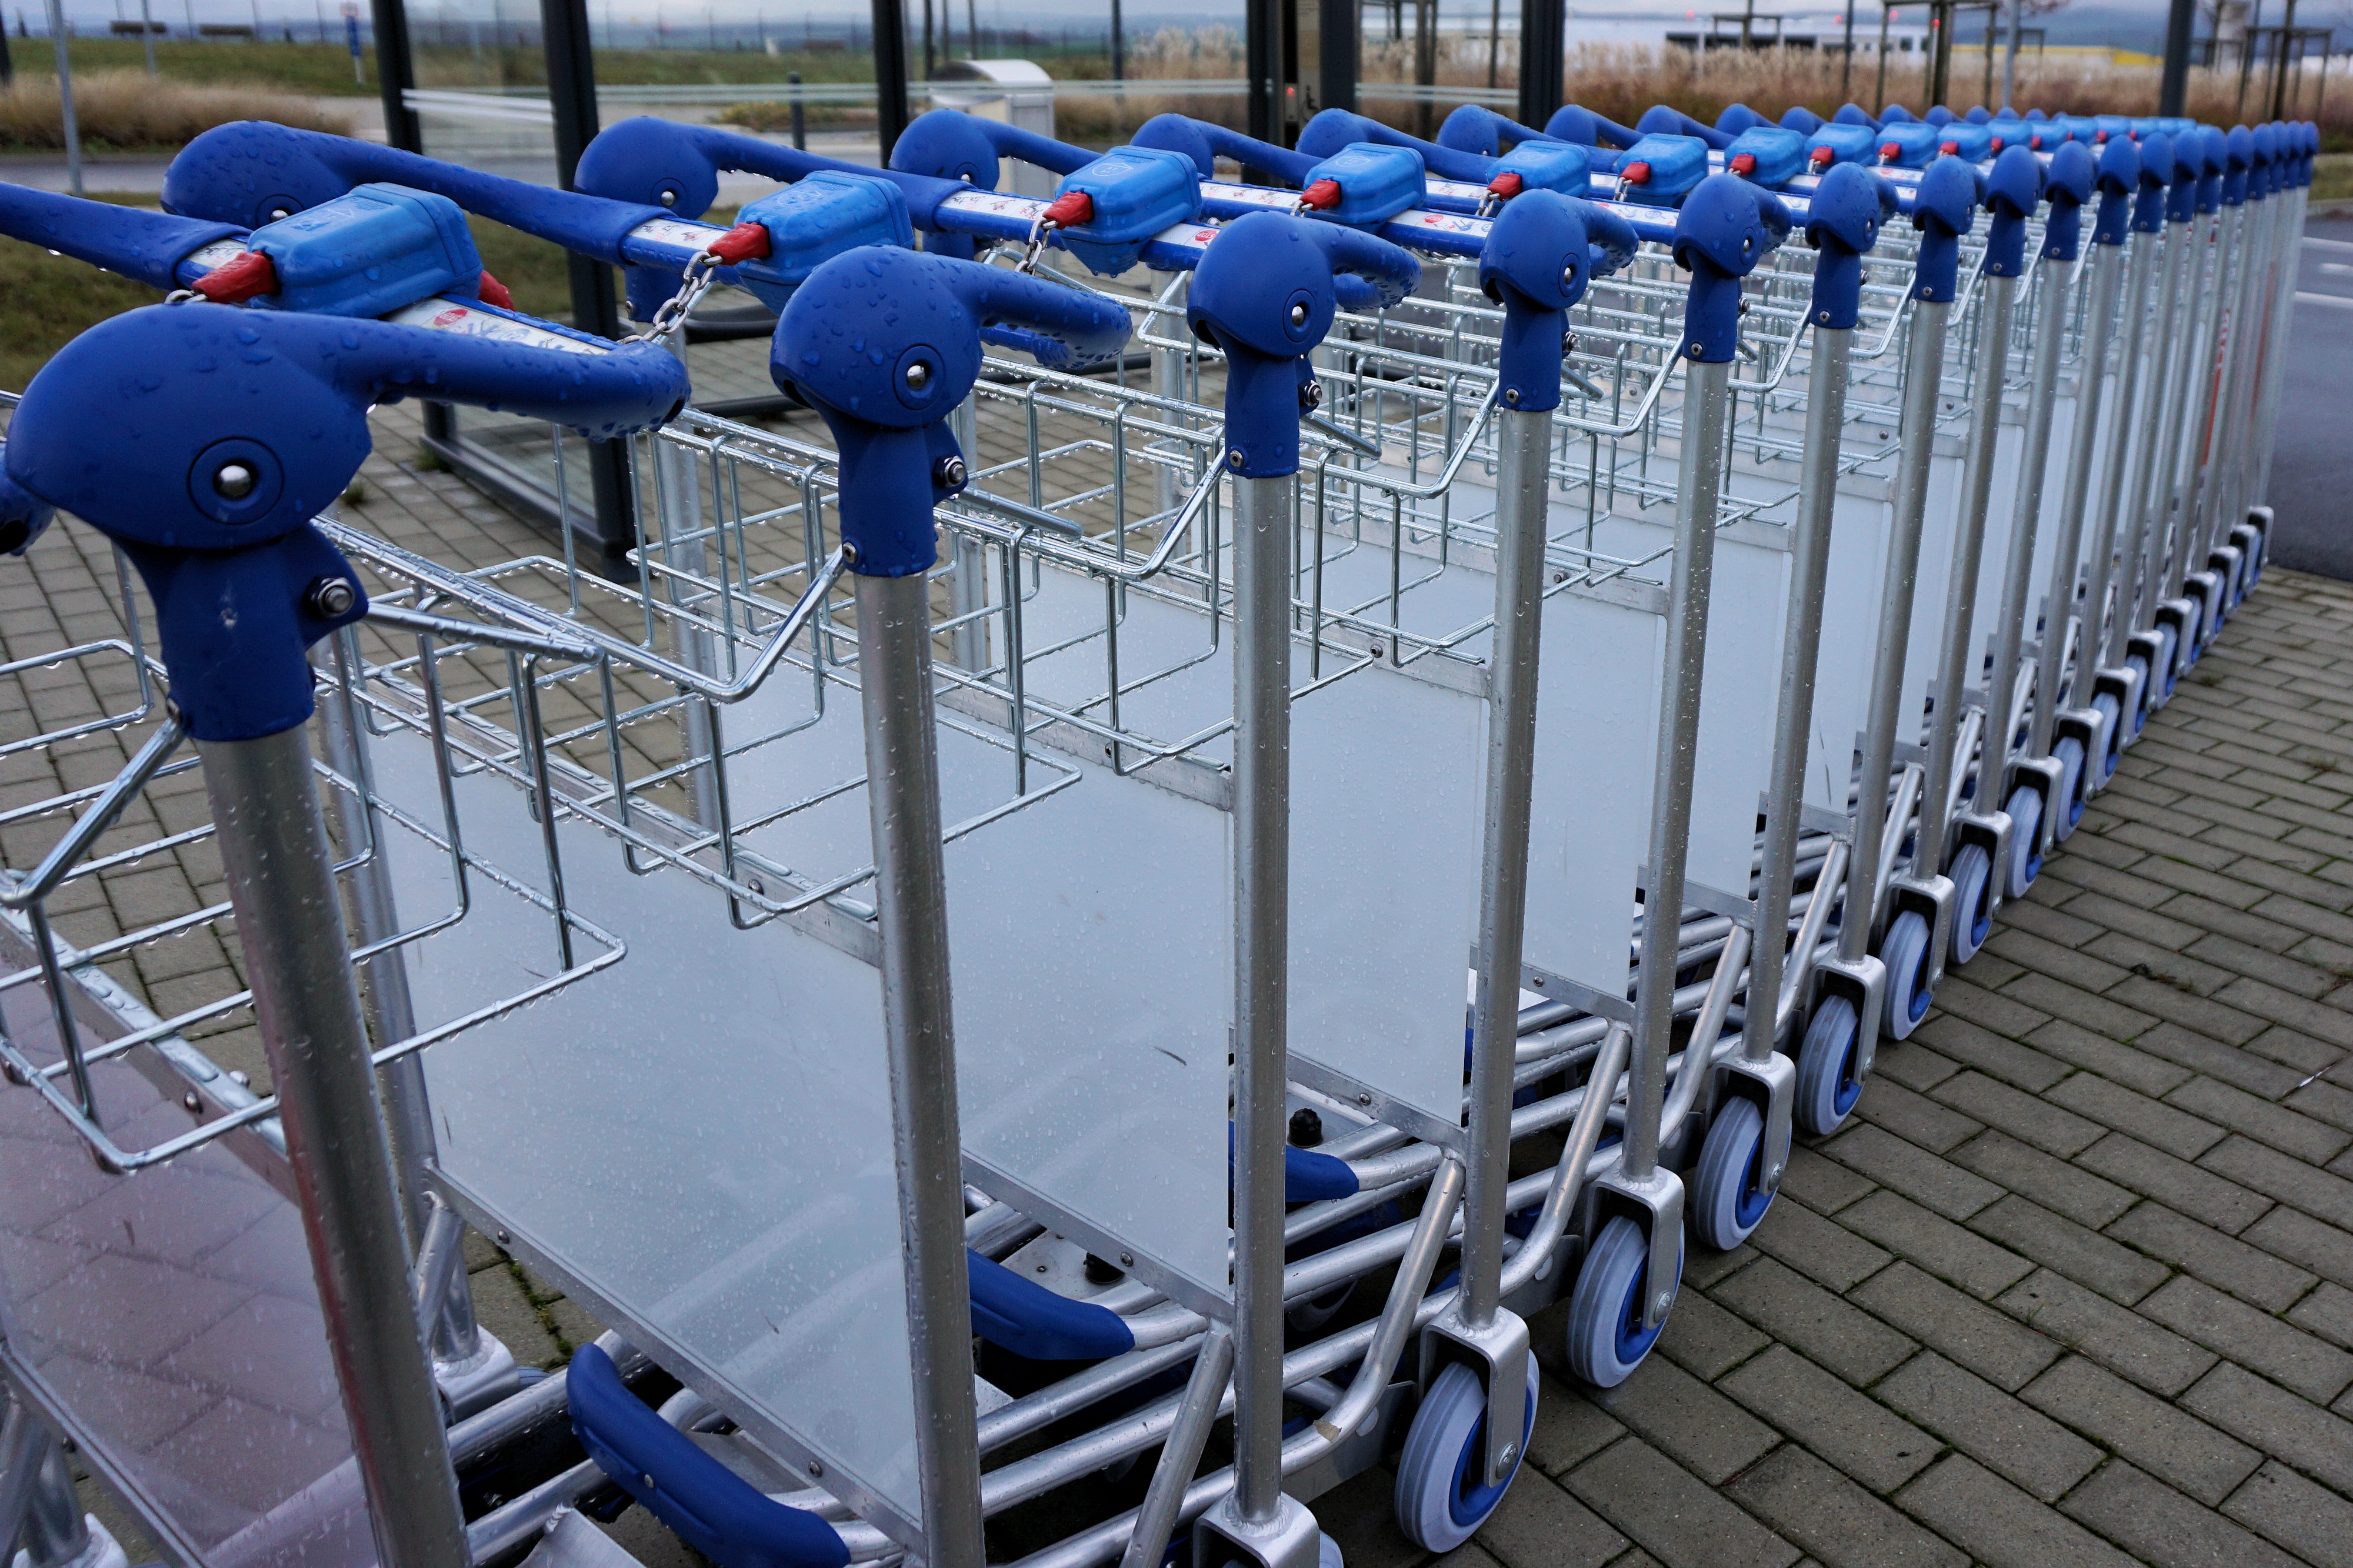
fence, airport, travel, transport, blue, manufacturing, product, iron, slide, dare, airline travel, baggage car, trolley for luggage